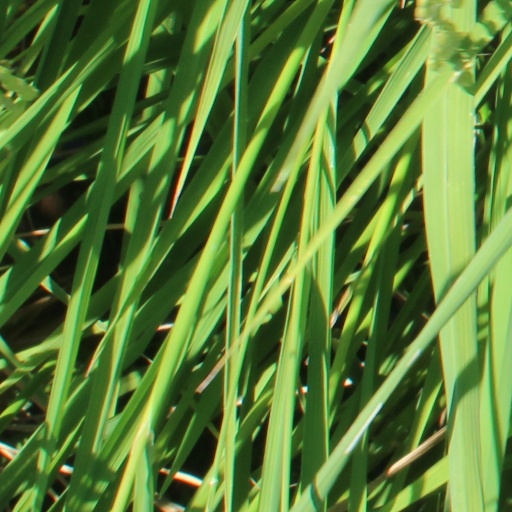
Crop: rice